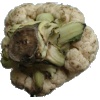
Label: Cauliflower 1